Suez Canal

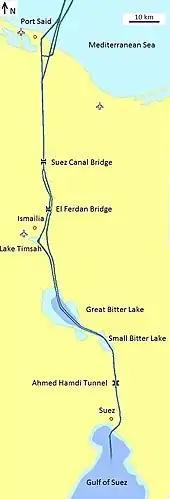
The canal in 2015

After the Yom Kippur War, the United States initiated Operation Nimbus Moon. The amphibious assault ship USS "Inchon (LPH-12)" was sent to the Canal, carrying 12 RH-53D minesweeping helicopters of Helicopter Mine Countermeasures Squadron 12. These partly cleared the canal between May and December 1974. It was relieved by the LST USS "Barnstable County" (LST1197). The British Royal Navy initiated Operation Rheostat and Task Group 65.2 provided for Operation Rheostat One (six months in 1974), the minehunters HMS "Maxton", HMS "Bossington", and HMS "Wilton", the Fleet Clearance Diving Team (FCDT) and HMS "Abdiel", a practice minelayer/MCMV support ship; and for Operation Rheostat Two (six months in 1975) the minehunters HMS "Hubberston" and HMS "Sheraton", and HMS "Abdiel". When the Canal Clearance Operations were completed, the canal and its lakes were considered 99% clear of mines. The canal was then reopened by Egyptian President Anwar Sadat aboard an Egyptian destroyer, which led the first convoy northbound to Port Said in 1975, at his side stood the Iranian Crown Prince Reza Pahlavi.